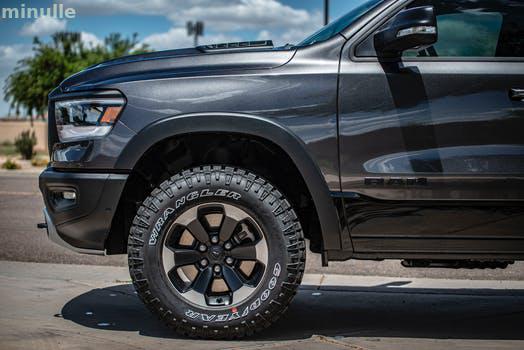
Label: Watermark